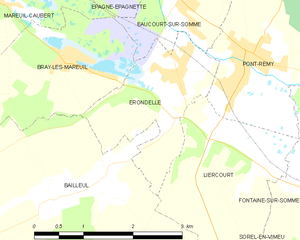
Carte des communes françaises Érondelle